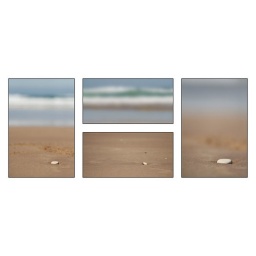
A little white stone in White Park Bay.